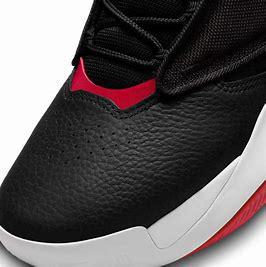
Brand: Jordan
Model: Max Aura 4